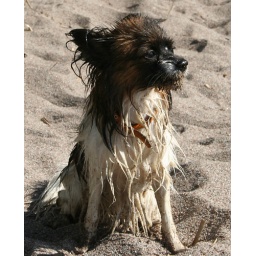
Poor little Champis, playing around in the water and then she runs in the sand and this is the result! :-)